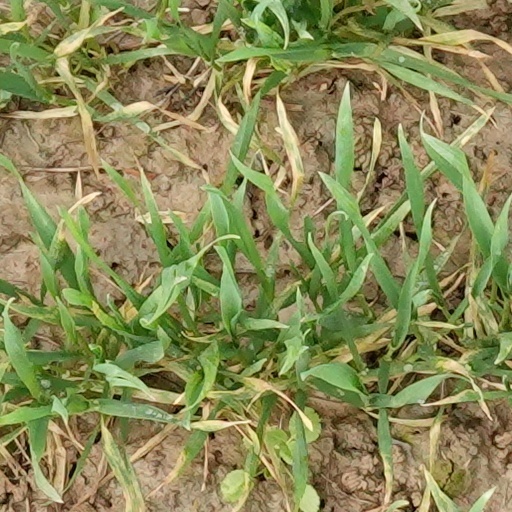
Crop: wheat